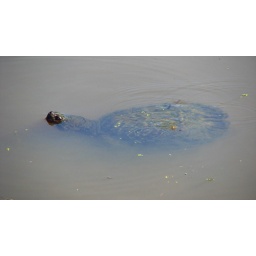
This very large turtle was seen in a pond, at a friends house